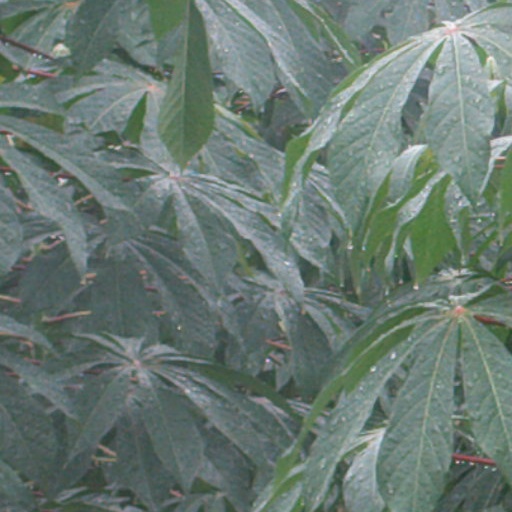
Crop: cassava